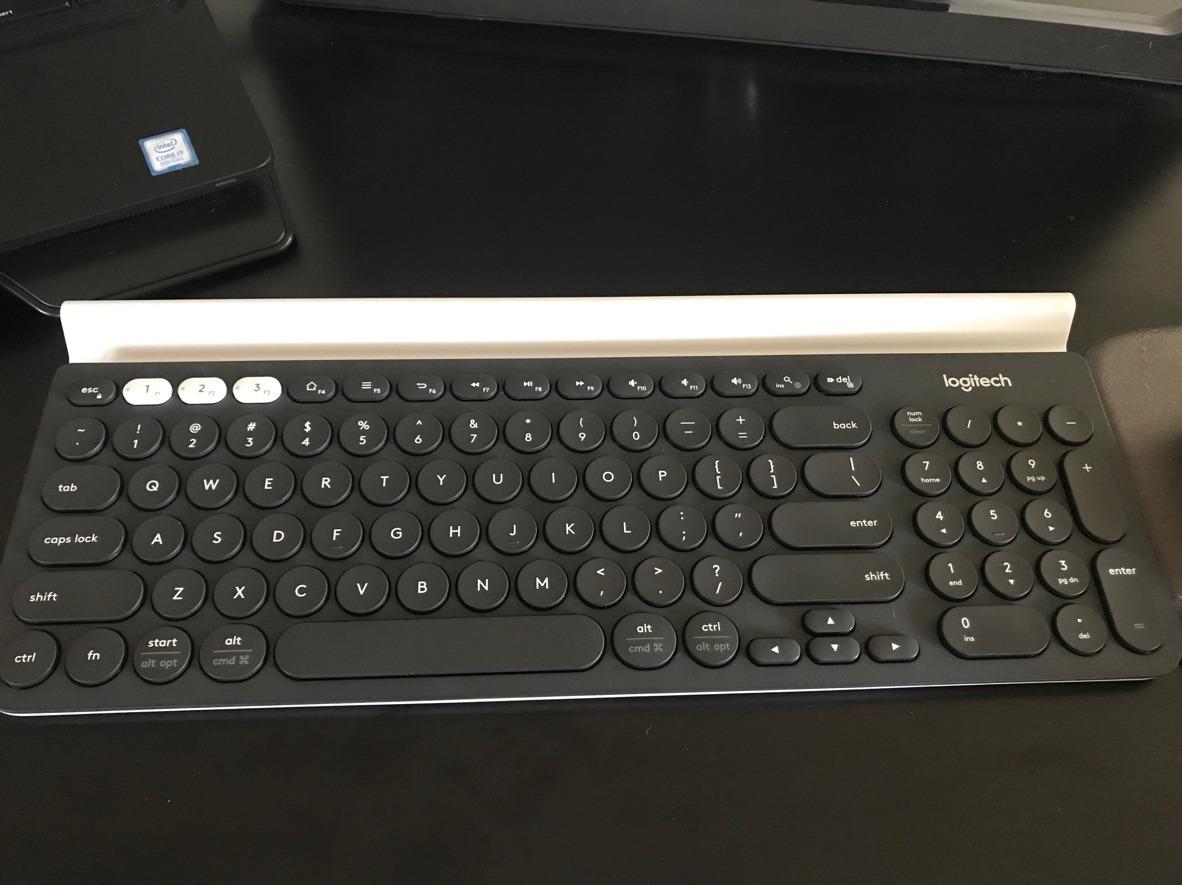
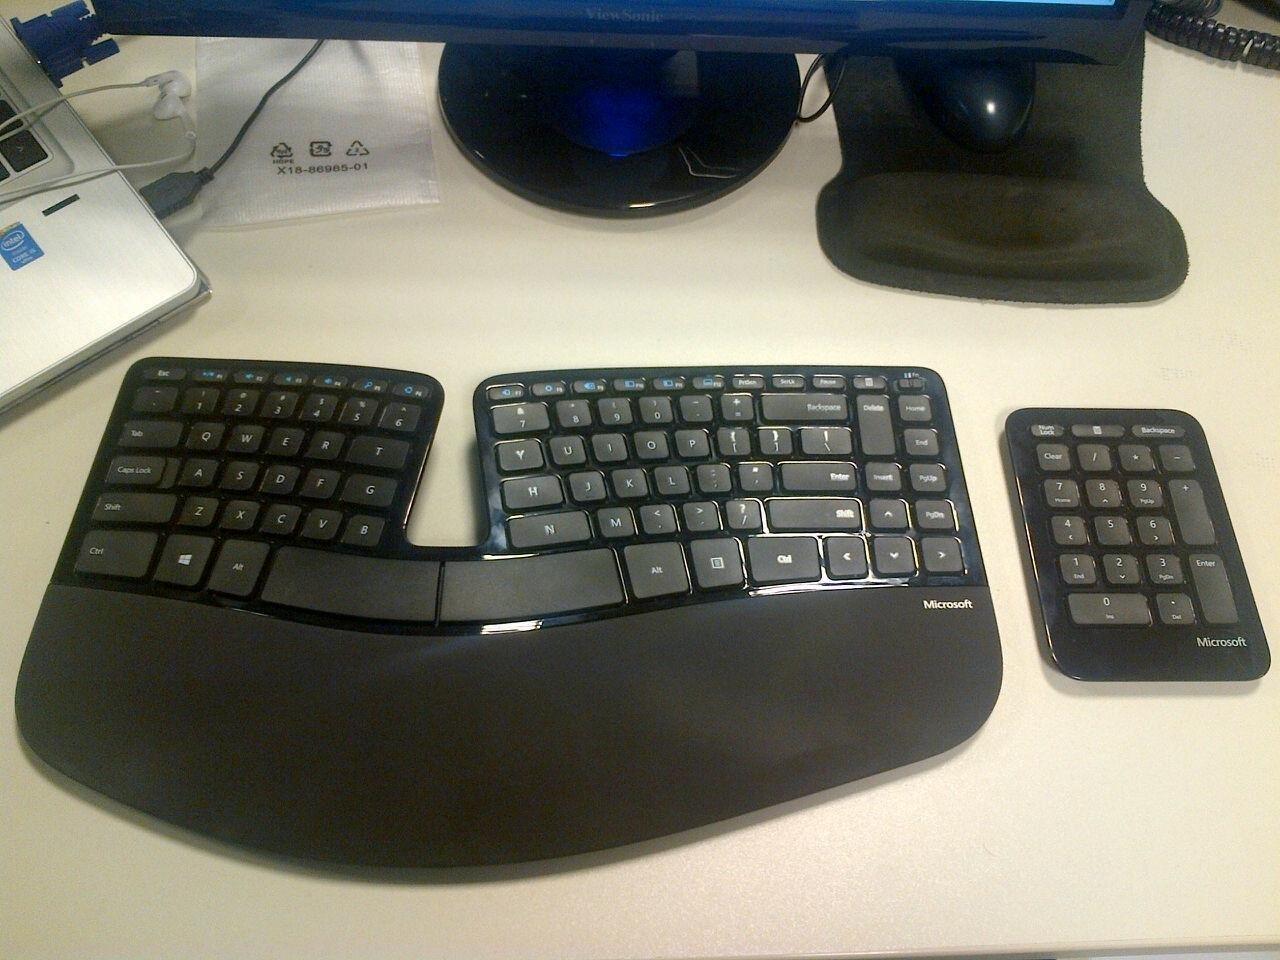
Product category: keyboard
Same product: no